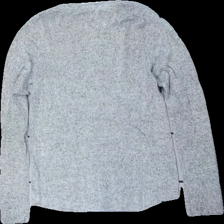
View: back
Type: Top
Category: Children
Brand: Lager 157
Colors: Grey
Material: 100% viscose
Pattern: Other
Cut: Regular
Season: All
Price range: <50
Recommended usage: Reuse
Description: grå melerad långärmad tröja